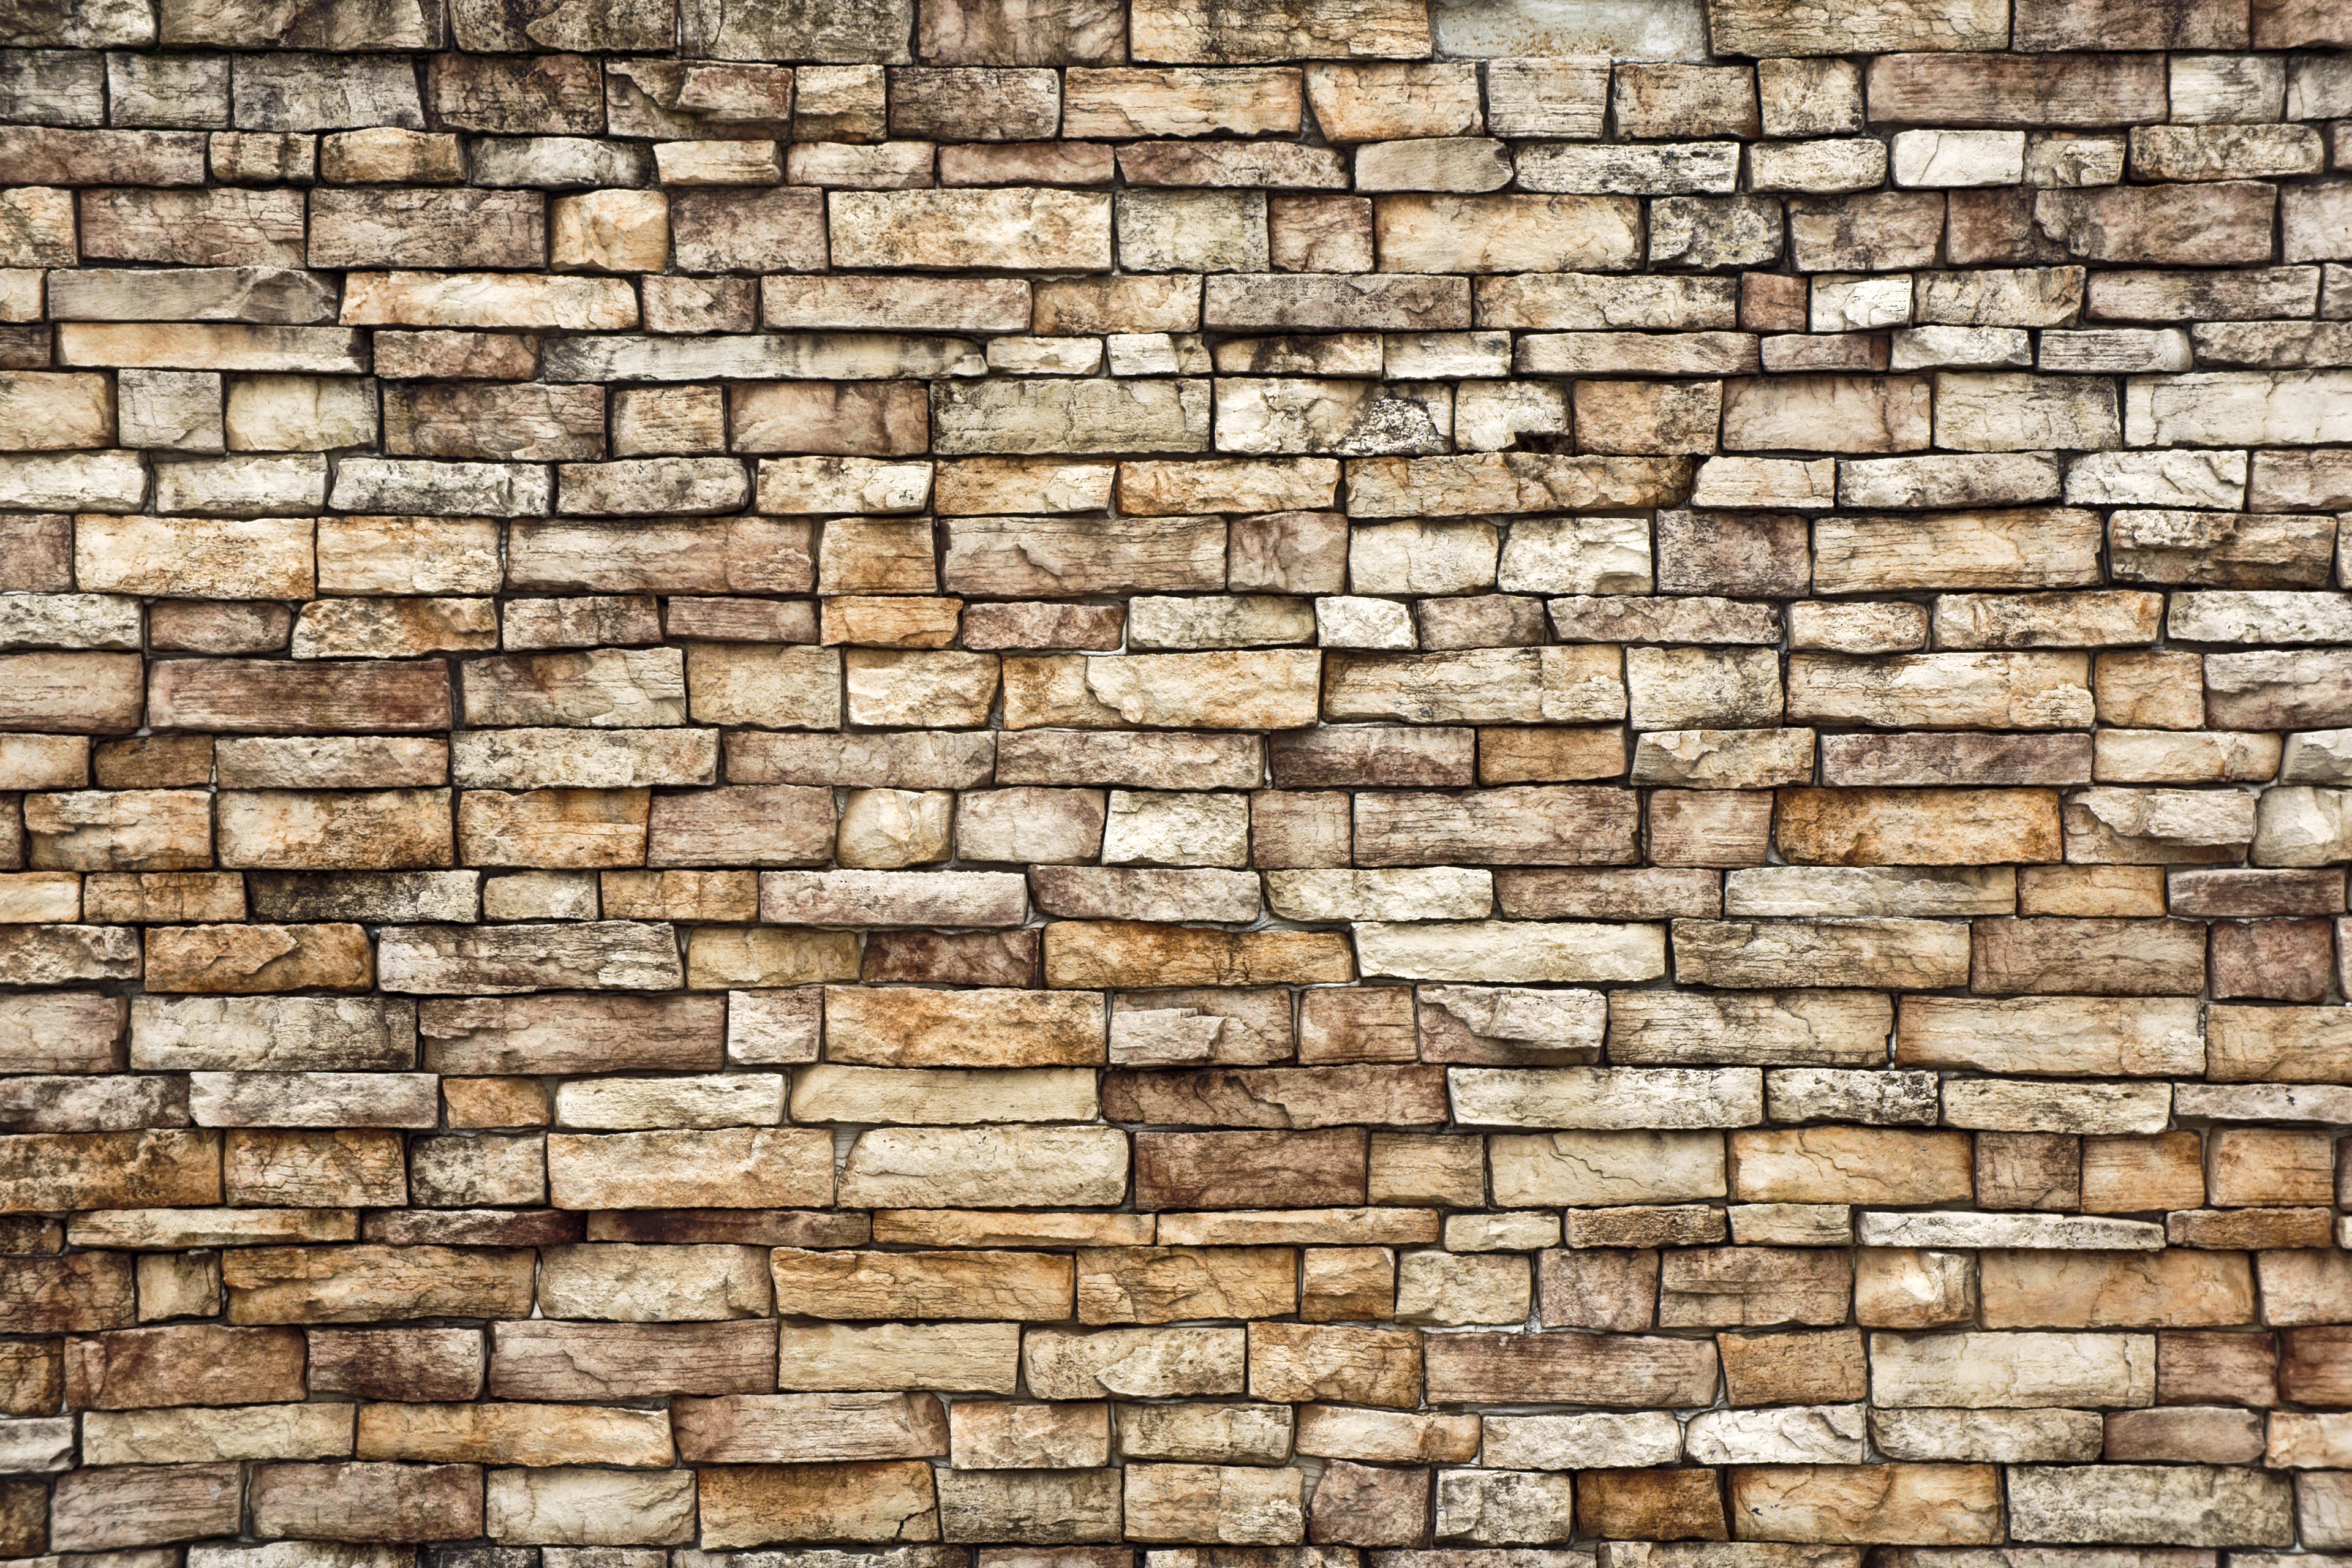
texture, floor, wall, pattern, square, stone wall, brick, material, grey, background, rectangle, cube, brickwork, flooring, damme, a straight line